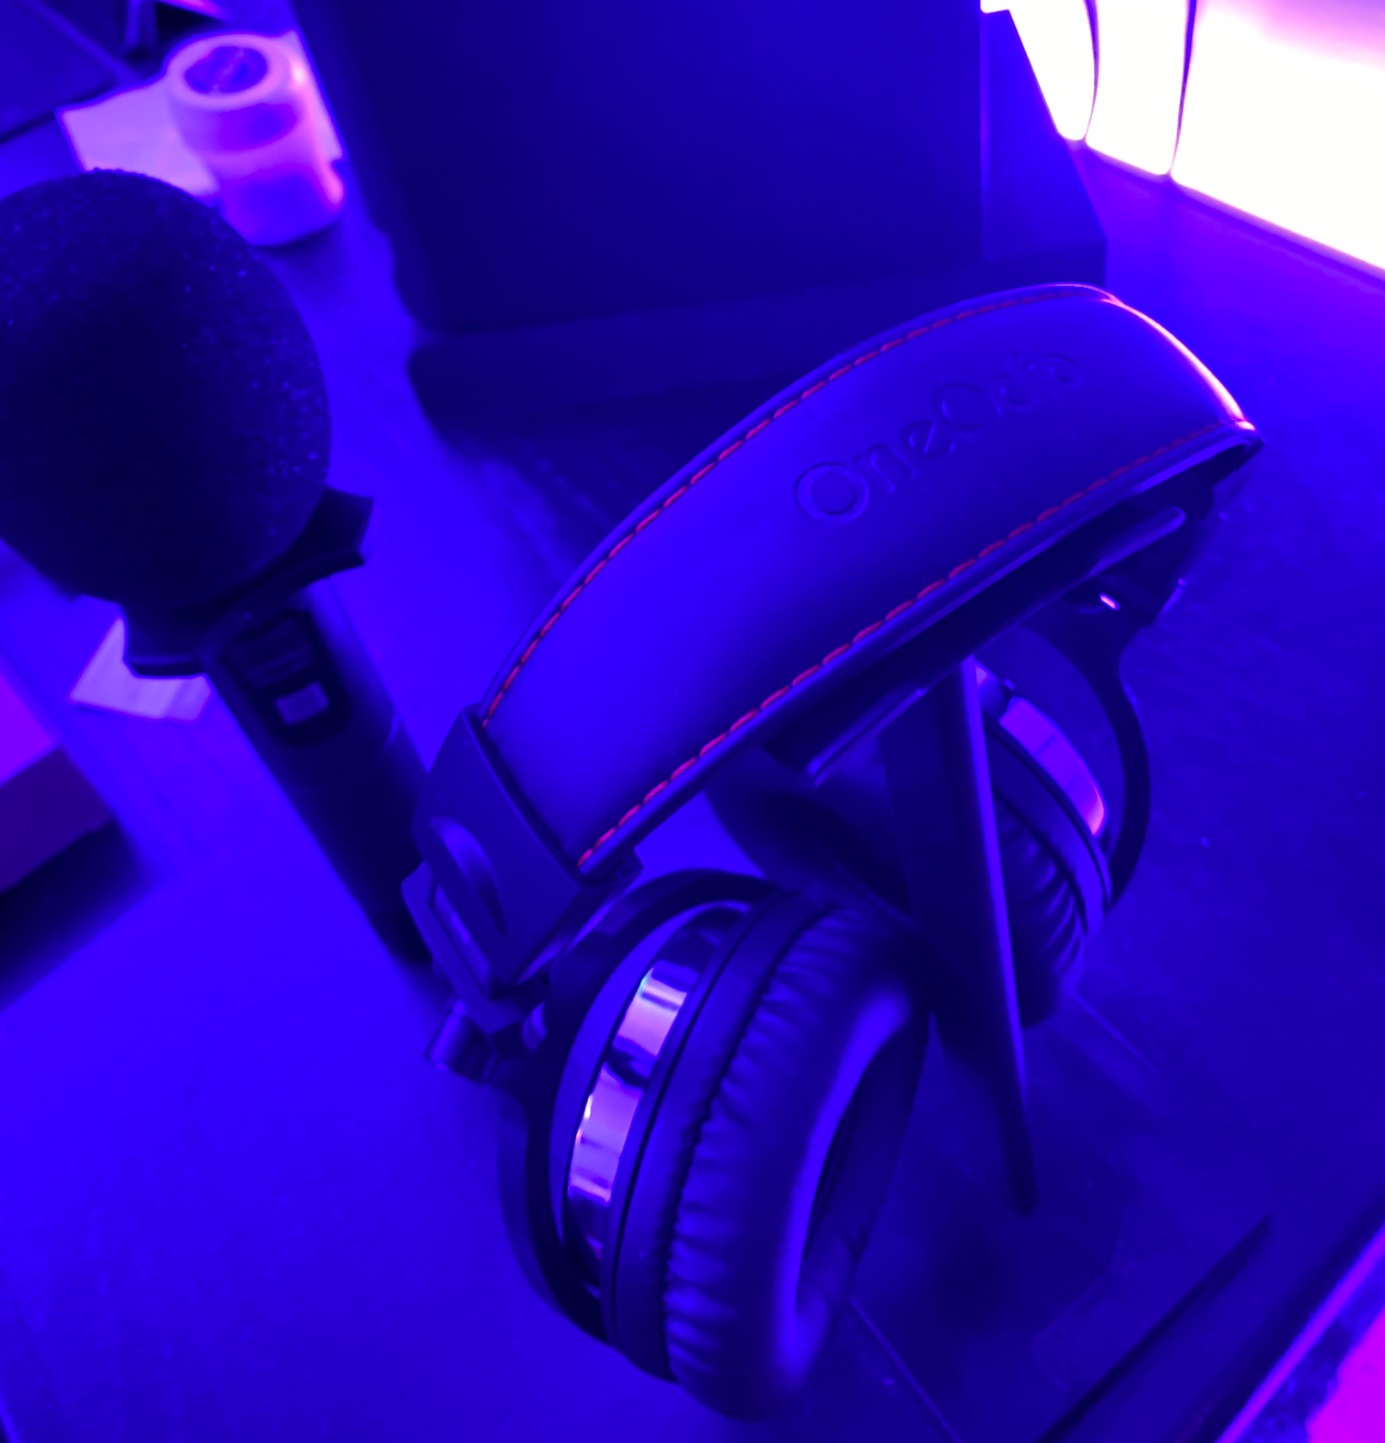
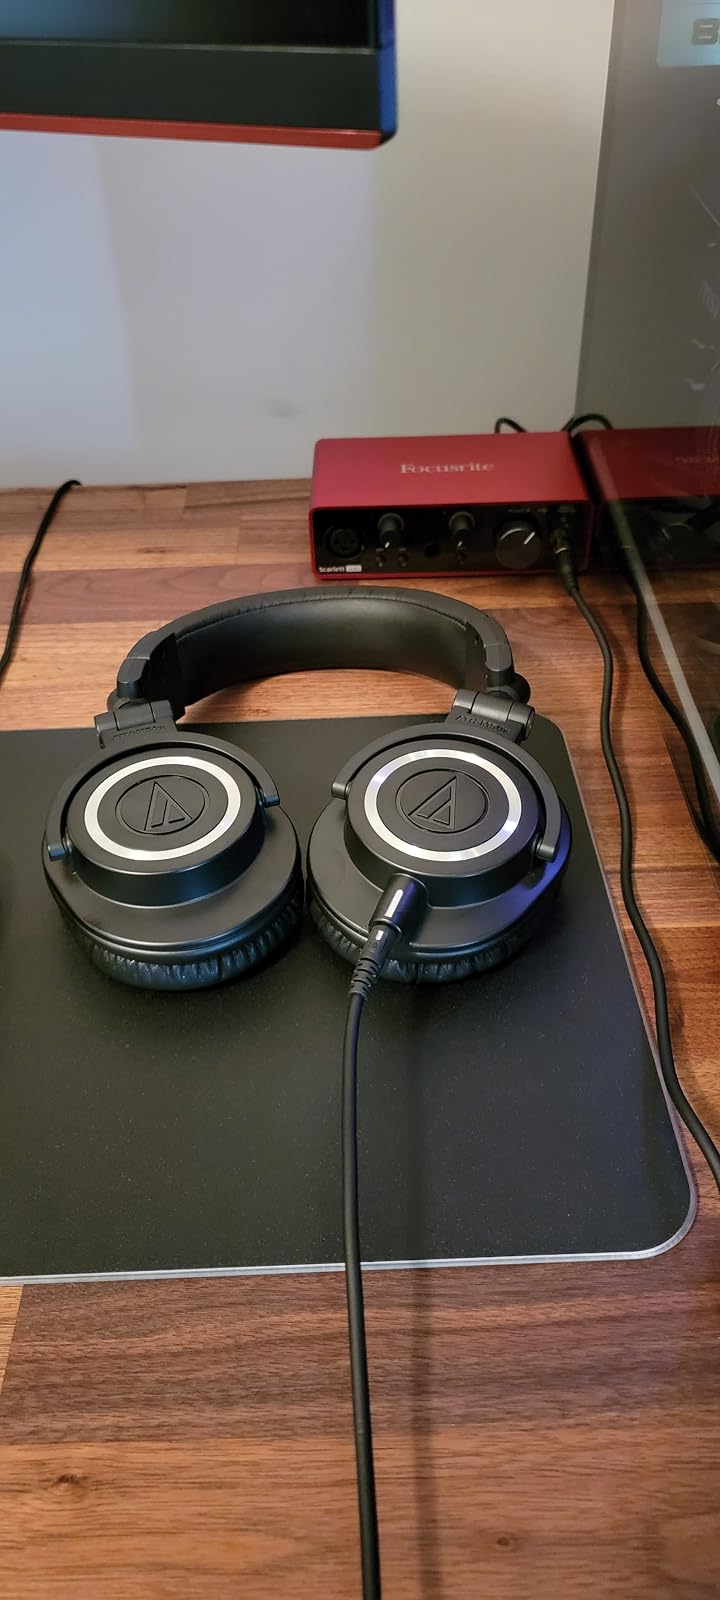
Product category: headphones
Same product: no